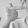
ASL letter: T